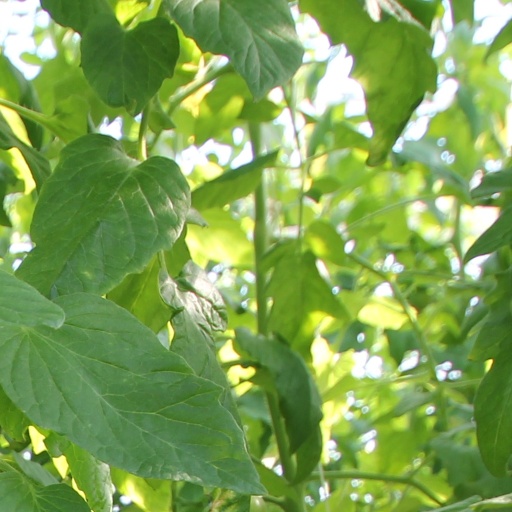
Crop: tomato